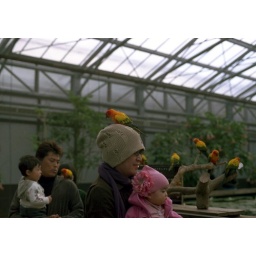
at the bird and flower park in Kakegawa, Shizuoka. with OLYMPUS OM40